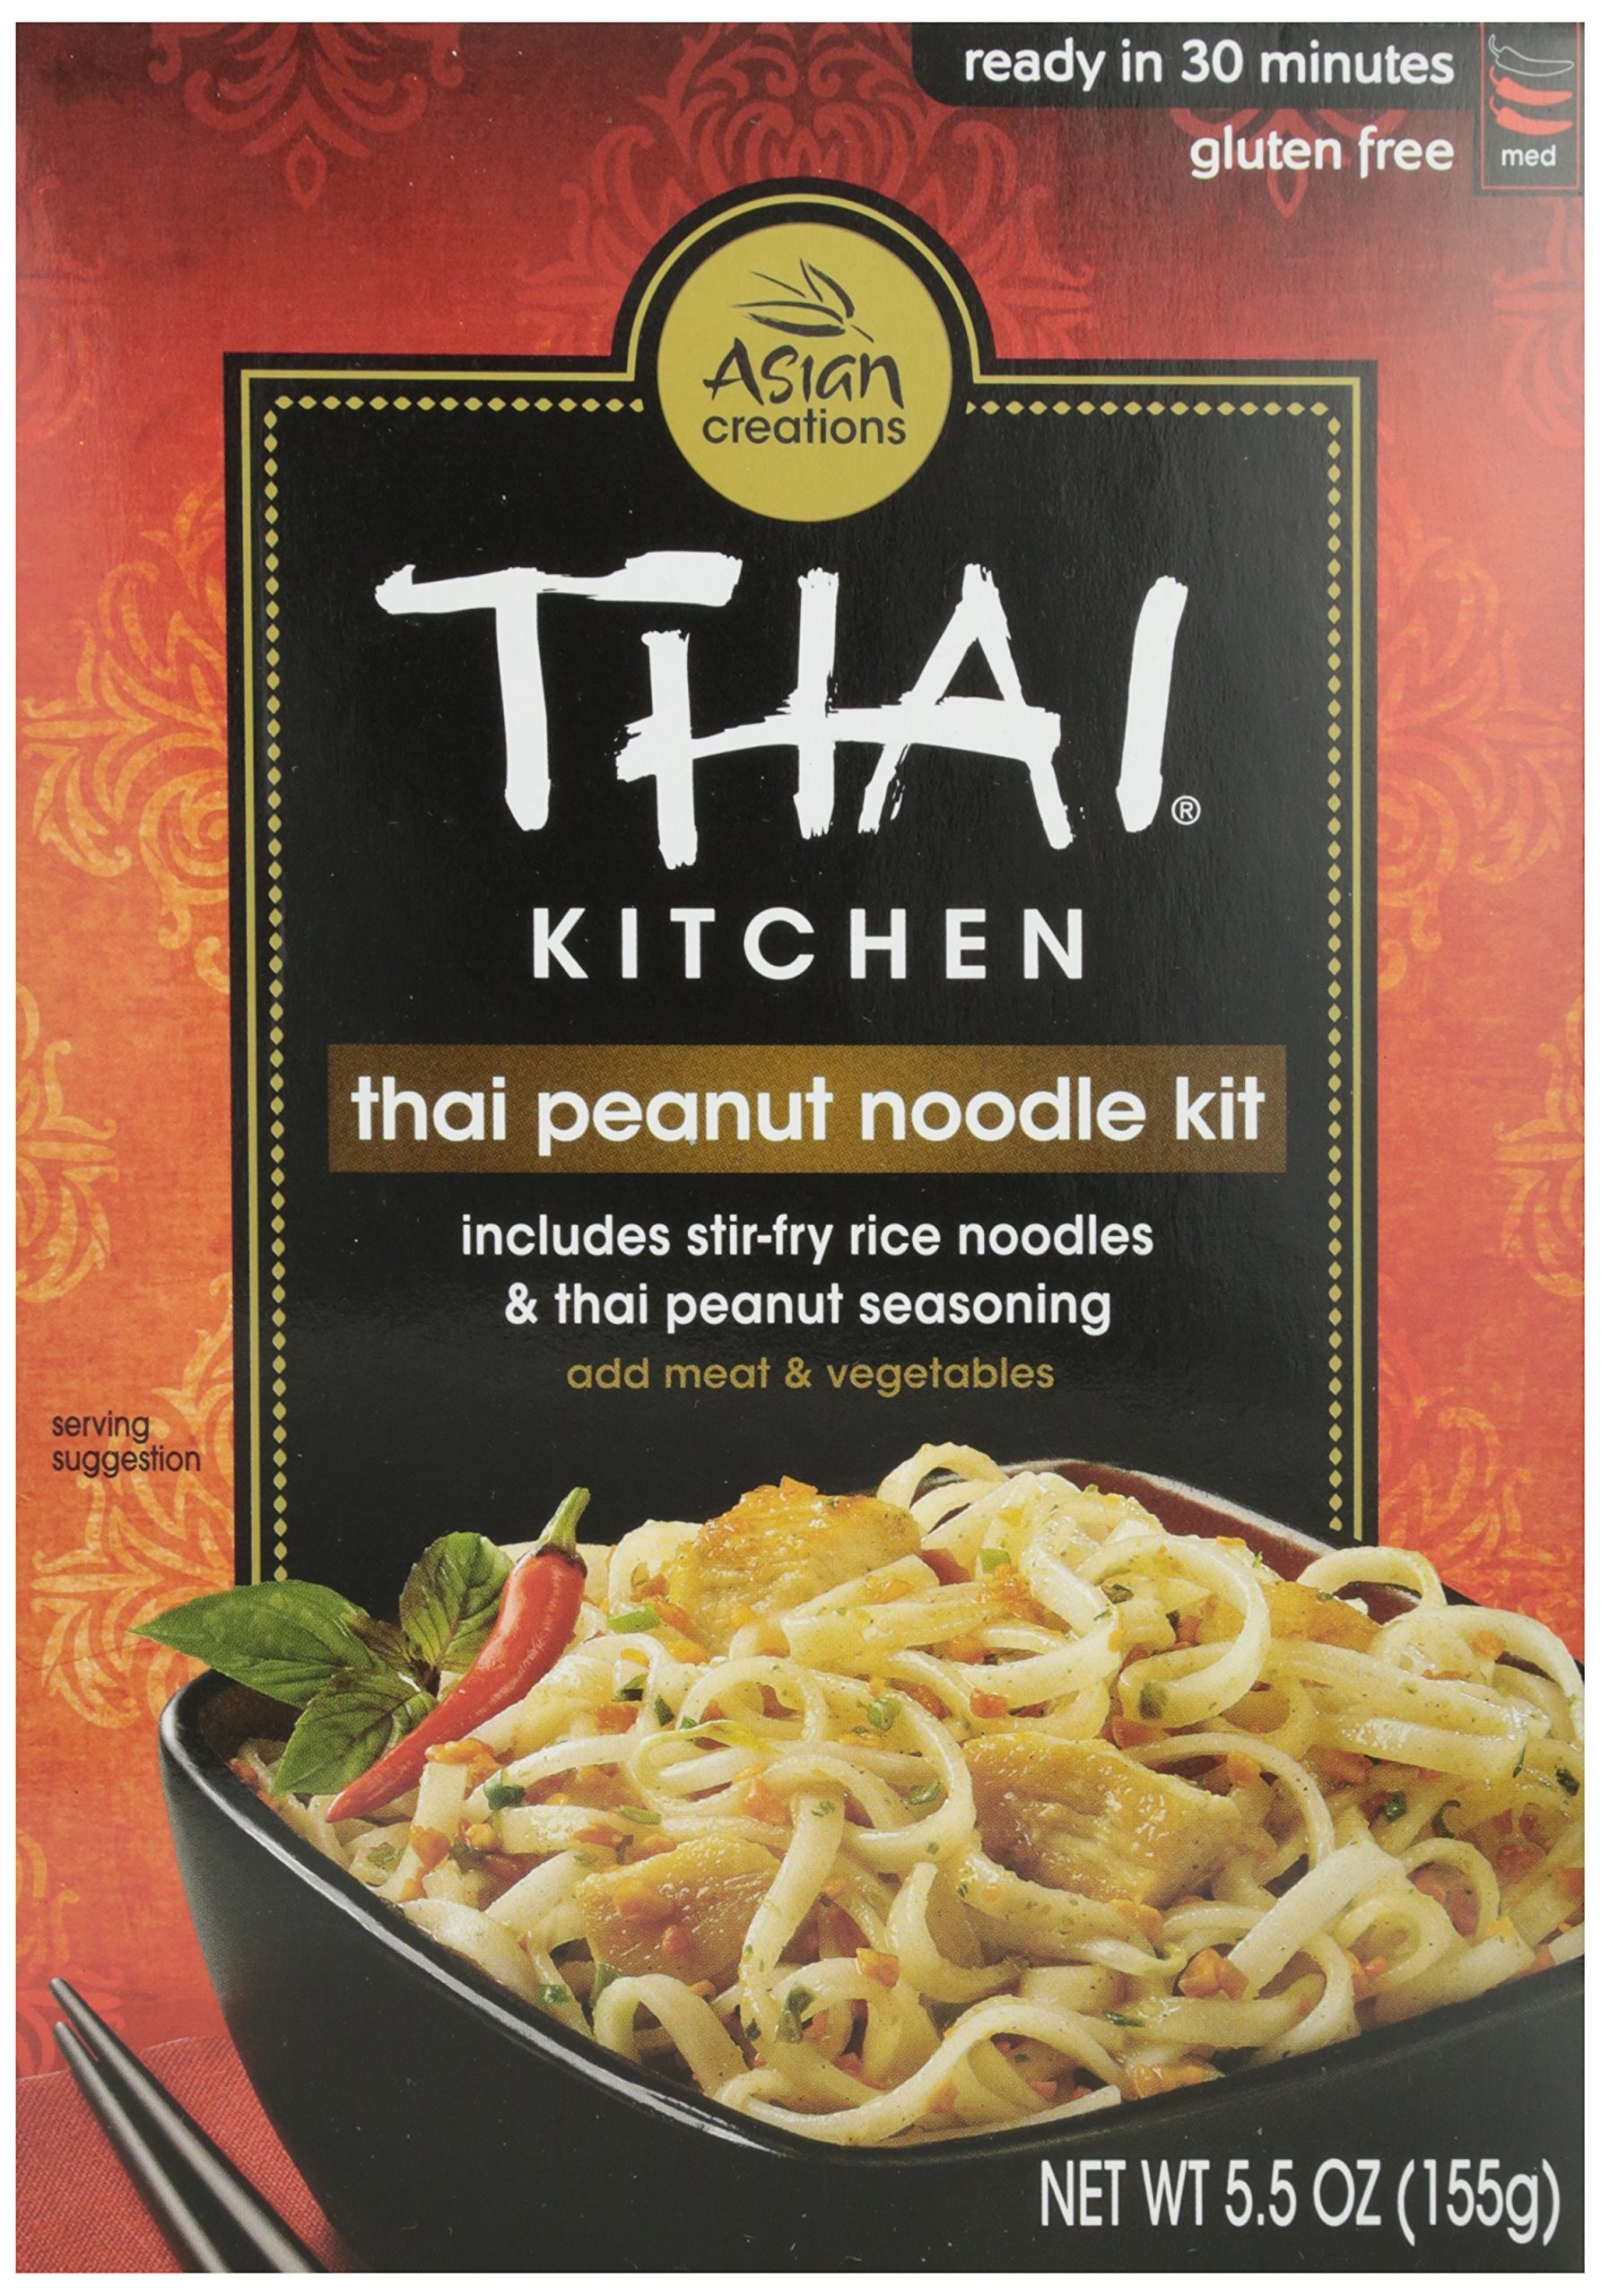
Item Name: Thai Kitchen Thai Peanut Stir Fry Noodles, 5.5 oz
Bullet Point 1: 5.5 ounce packages
Bullet Point 2: Thai rice noodles seasoned with peanuts, sesame oil, chili, and clove
Bullet Point 3: Vegan and gluten free; no trans fat or cholesterol
Bullet Point 4: Create a flavorful base for delicious stir fry dishes
Bullet Point 5: Quick and easy stovetop prep; product of Thailand
Value: 5.5
Unit: Ounce

Price: 2.54